Jan van der Venne

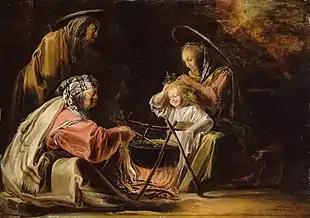
"Gypsy camp"

Only a few signed paintings by van der Venne are recorded. His oeuvre has been reconstituted based on signed or documented works which show his very individual style, subjects, use of light and brilliancy. His works are typically small-scale oil-on-panel compositions.